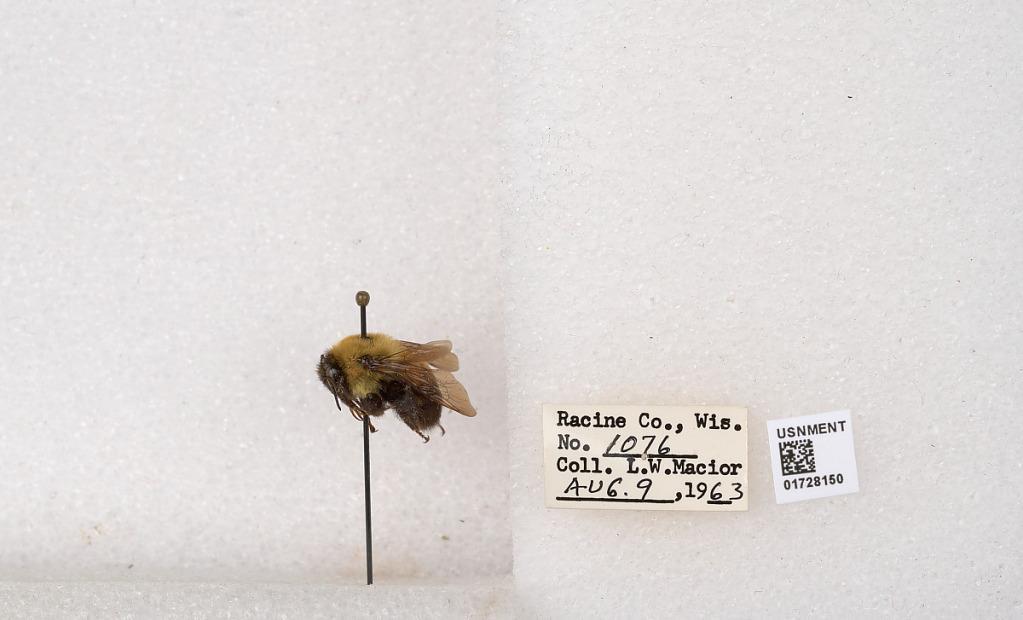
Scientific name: Bombus (Separatobombus) griseocollis (De Geer)
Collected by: L. Macior
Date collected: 1963-8-9
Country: United States
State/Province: Wisconsin
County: Racine
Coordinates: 42.7299, -87.8123